Cassius Clement Stearns

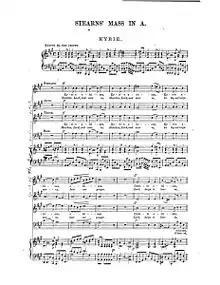
Mass in A major by Cassius Clement Stearns

Stearns' numerous compositions included several settings of the Mass and of Vespers including the Magnificat. Other compositions included a Te Deum in G and settings of the Tantum Ergo, O Salutaris Hostia, Regina Coeli and Salve Regina. These were warmly received when first performed, including at the Mechanics Hall, but were later criticized for their 'operatic' style and included on the 'black list' of disapproved music issued after the Motu proprio of Pope Pius X on Sacred Music. Stearns' settings have accordingly been little used since the early 20th century, but interest in them is now reviving. His church anthems, sacred songs, organ voluntaries and a hymnal that he edited were published by White, Smith & Company. Stearns' song "The Parish Sexton" was dedicated to the operatic comedian Henry Clay Barnabee, who started his career by singing in Boston churches before founding "The Bostonians" acting troupe.